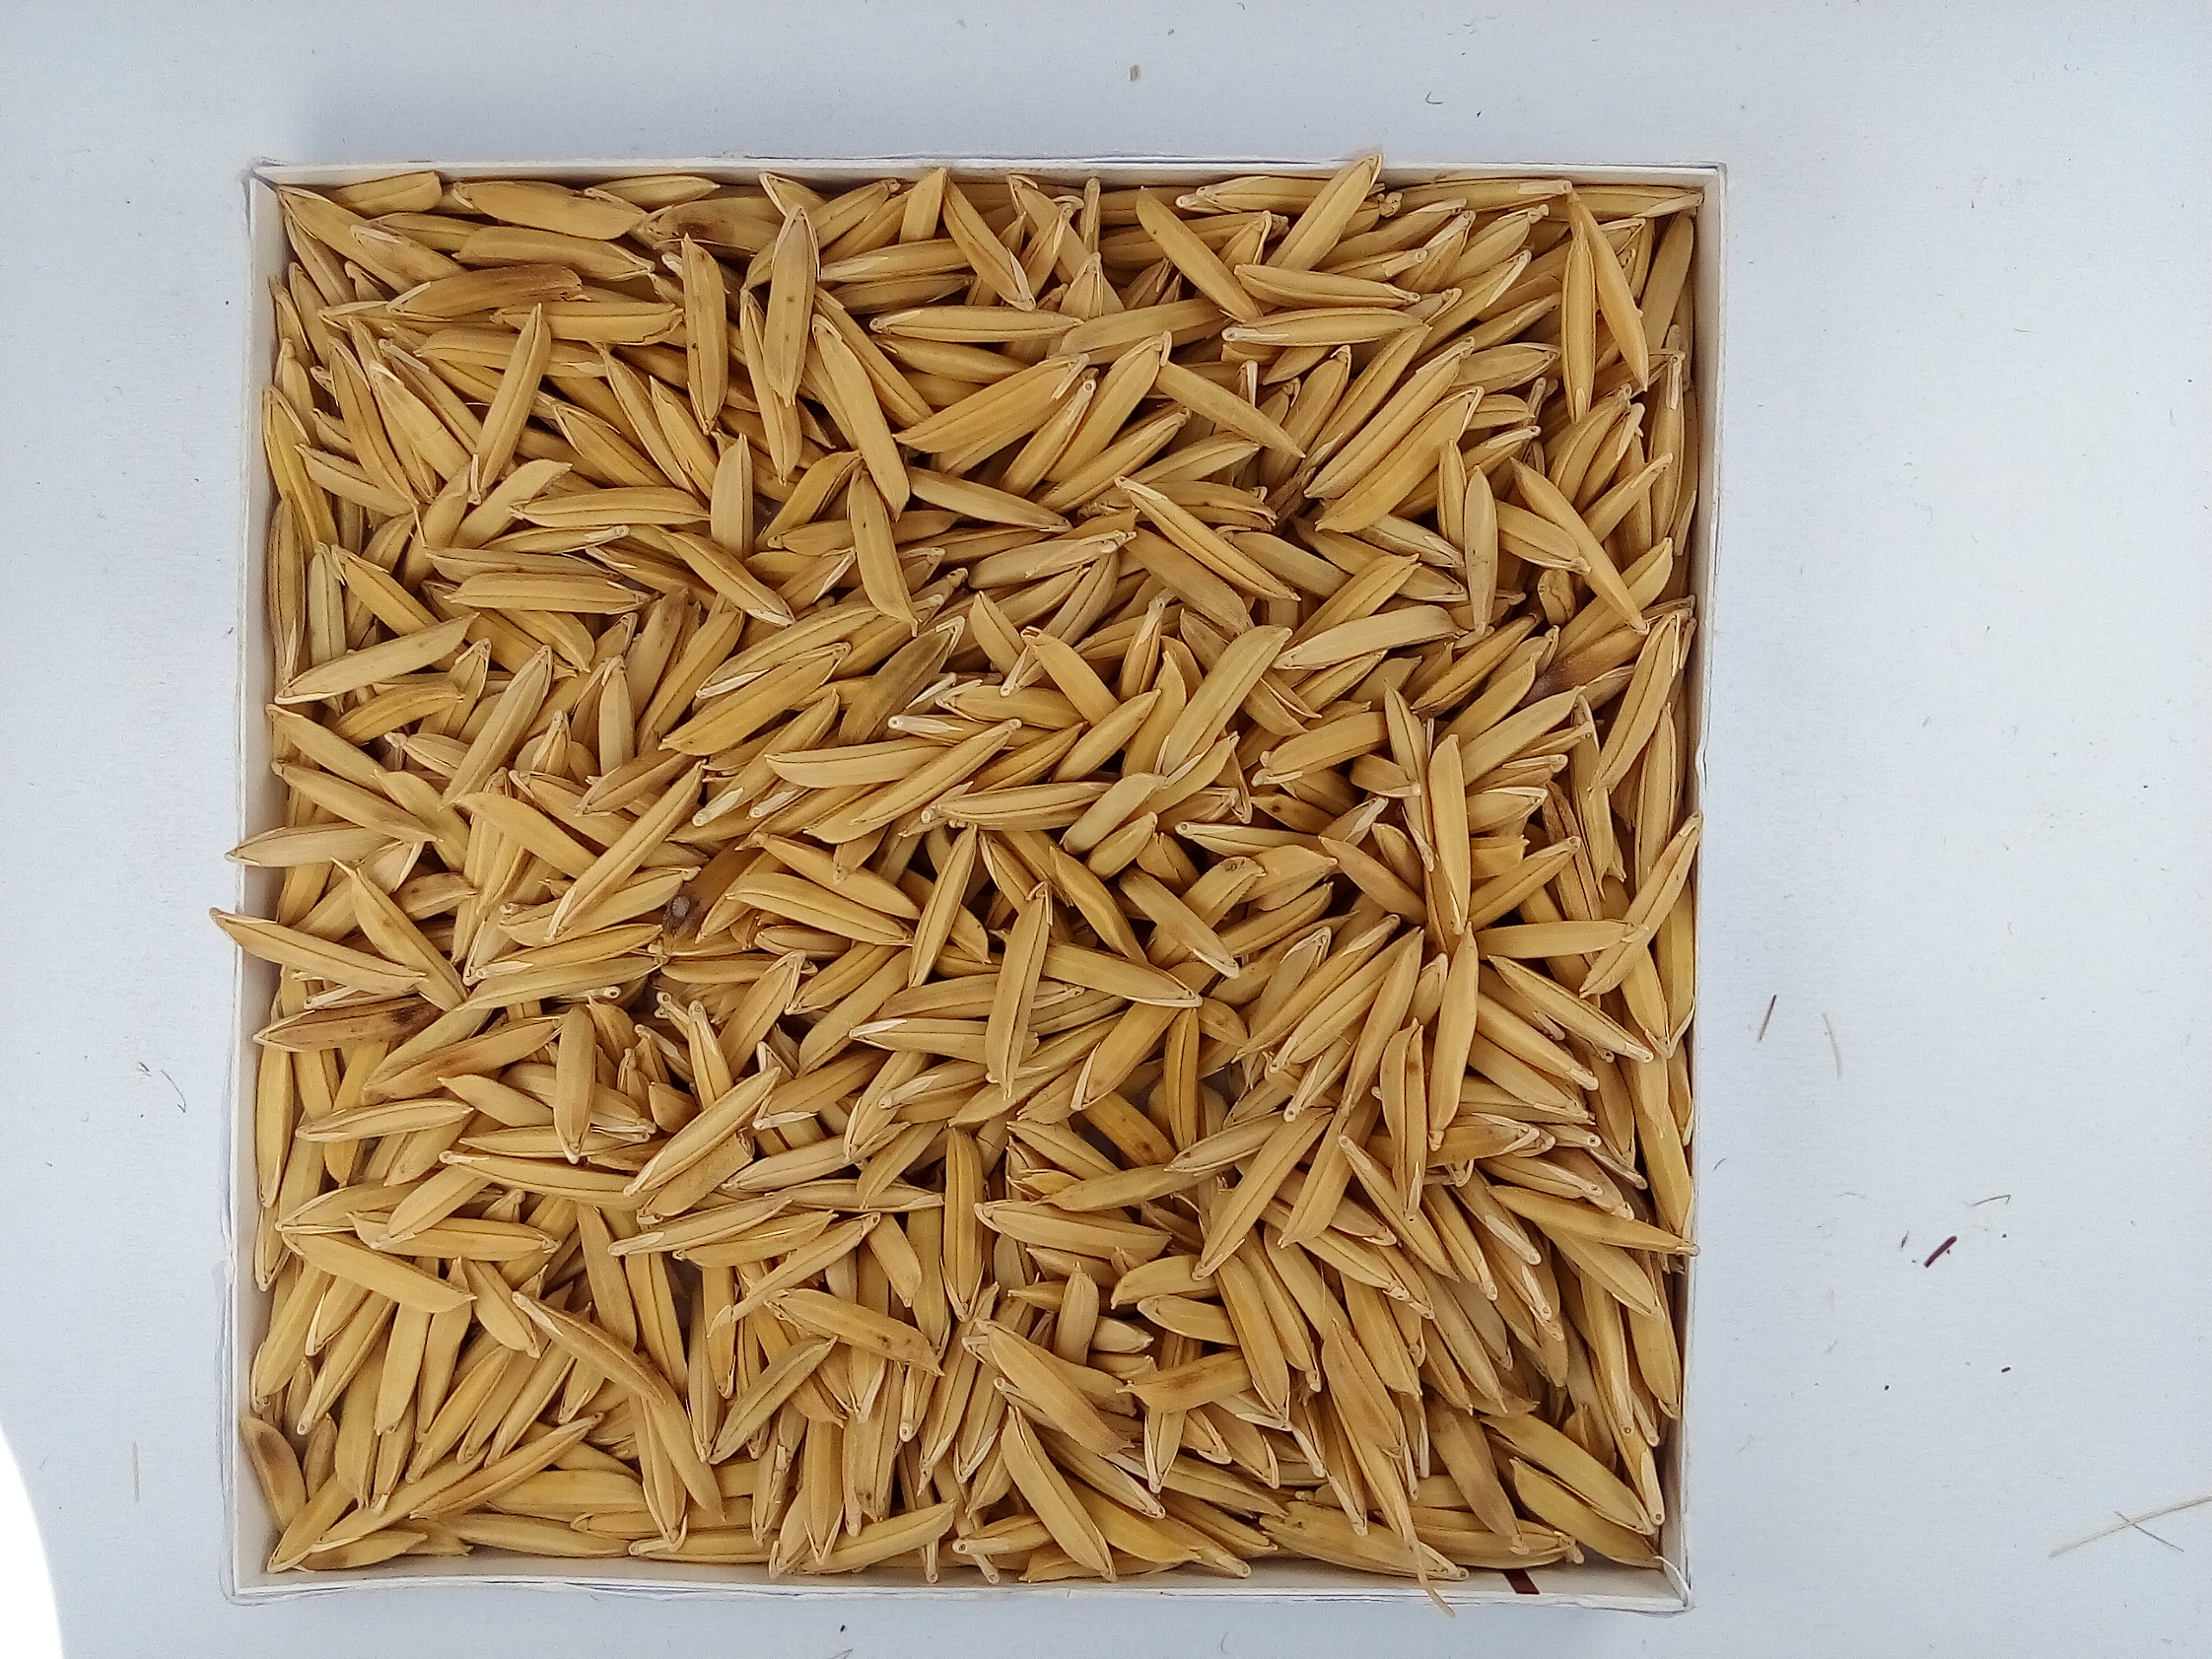
Rice seed variety: Unknown